St. Martin, Idstein

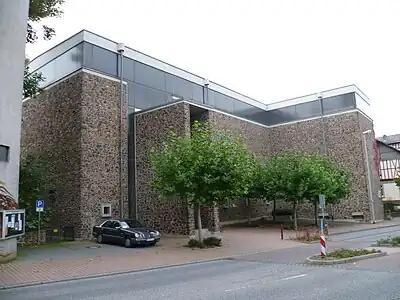
St. Martin, Idstein

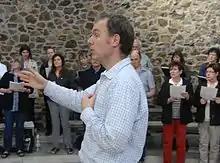
Franz Fink in rehearsal of "Immortal Bach" by Nystedt for five four-part choirs, 24 April 2012

Professor Johannes Krahn, who built several churches and early skyscrapers such as the Beehive House in Frankfurt am Main, designed a space recalling elements of an early Romanesque Basilica. In a simple shape, a single long nave is concluded by a semicircle choir around the altar. On the right side the wall opens to a side chapel, reminiscent of a transept. The outer walls are sandstone, visible both inside and outside. Light flows in from a band of windows under the plain wooden ceiling. The combination of materials has been compared to Le Corbusier. The building recalls the austere style of sacred architecture of the 1950s.